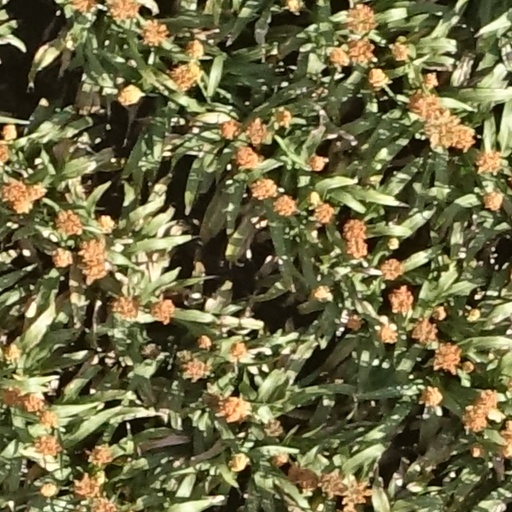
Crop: sorghum